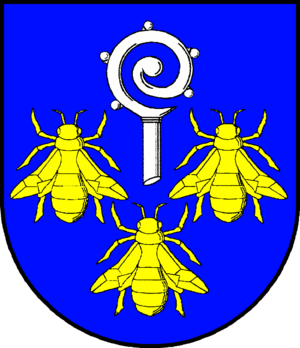
Honigsee est une commune allemande du Schleswig-Holstein, située dans l'arrondissement de Plön, à cinq kilomètres à l'ouest de Preetz. Honigsee fait partie de l'Amt Preetz-Land qui regroupe 17 communes entourant la ville de Preetz.